Sky position (RA, Dec in degrees): 180.731, 21.443
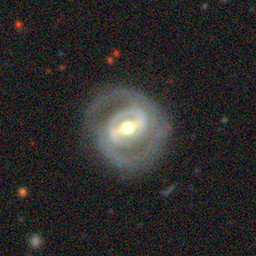
Galaxy morphology: Barred Spiral Galaxies